1766 Istanbul earthquake

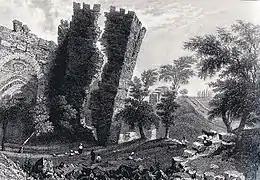
A tower near the "Hücum Kapısı" ("The assault gate") belonging to the walls of Constantinople damaged by the earthquake in an engraving by W. H. Bartlett ("ante" 1838).

The 1766 Istanbul earthquake was a strong earthquake with epicenter in the eastern part of the Sea of Marmara, in the Çınarcık Basin (or near the Princes' Islands, north of the basin) which occurred in the early hours of Thursday morning, 22 May 1766. The earthquake had an estimated magnitude of 7.1 on the surface-wave magnitude scale, and caused effects in a vast area extending from Izmit to Rodosto (now Tekirdağ). In this area, the earthquake was followed by a tsunami which caused significant damage. The earthquake of 1766 was the last major earthquake to rock Istanbul because of a rupture of the North Anatolian Fault in the Marmara region.